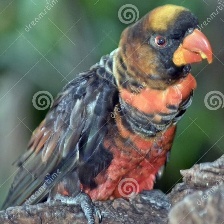
Species: DUSKY LORY
Scientific name: PSEUDEOS FUSCATA
ImageNet parent category: lorikeet